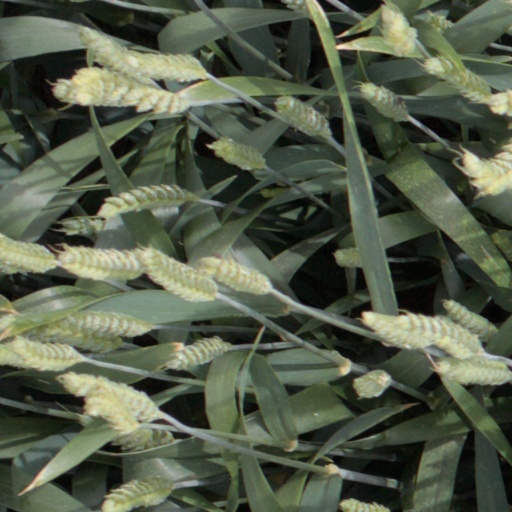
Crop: wheat